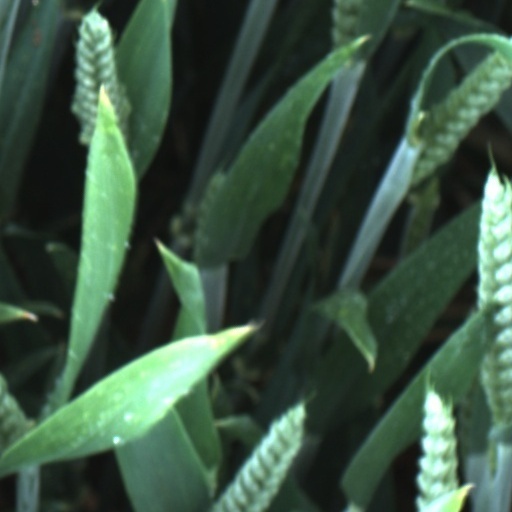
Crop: wheat